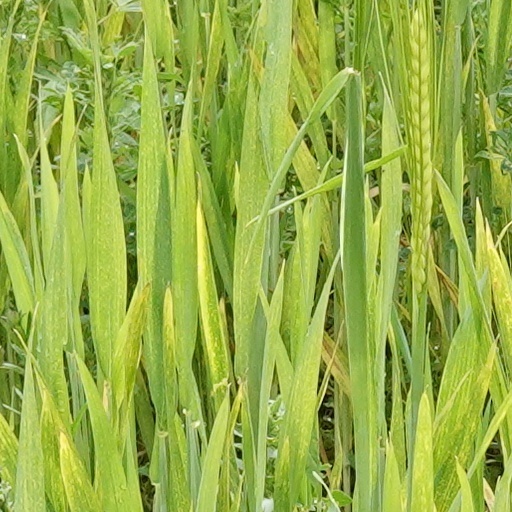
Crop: wheat